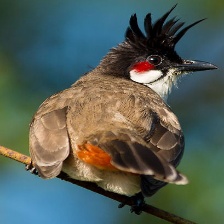
Species: RED WISKERED BULBUL
Scientific name: PYCNONOTUS JOCOSUS